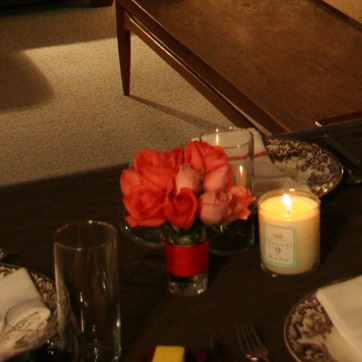
Material: foliage